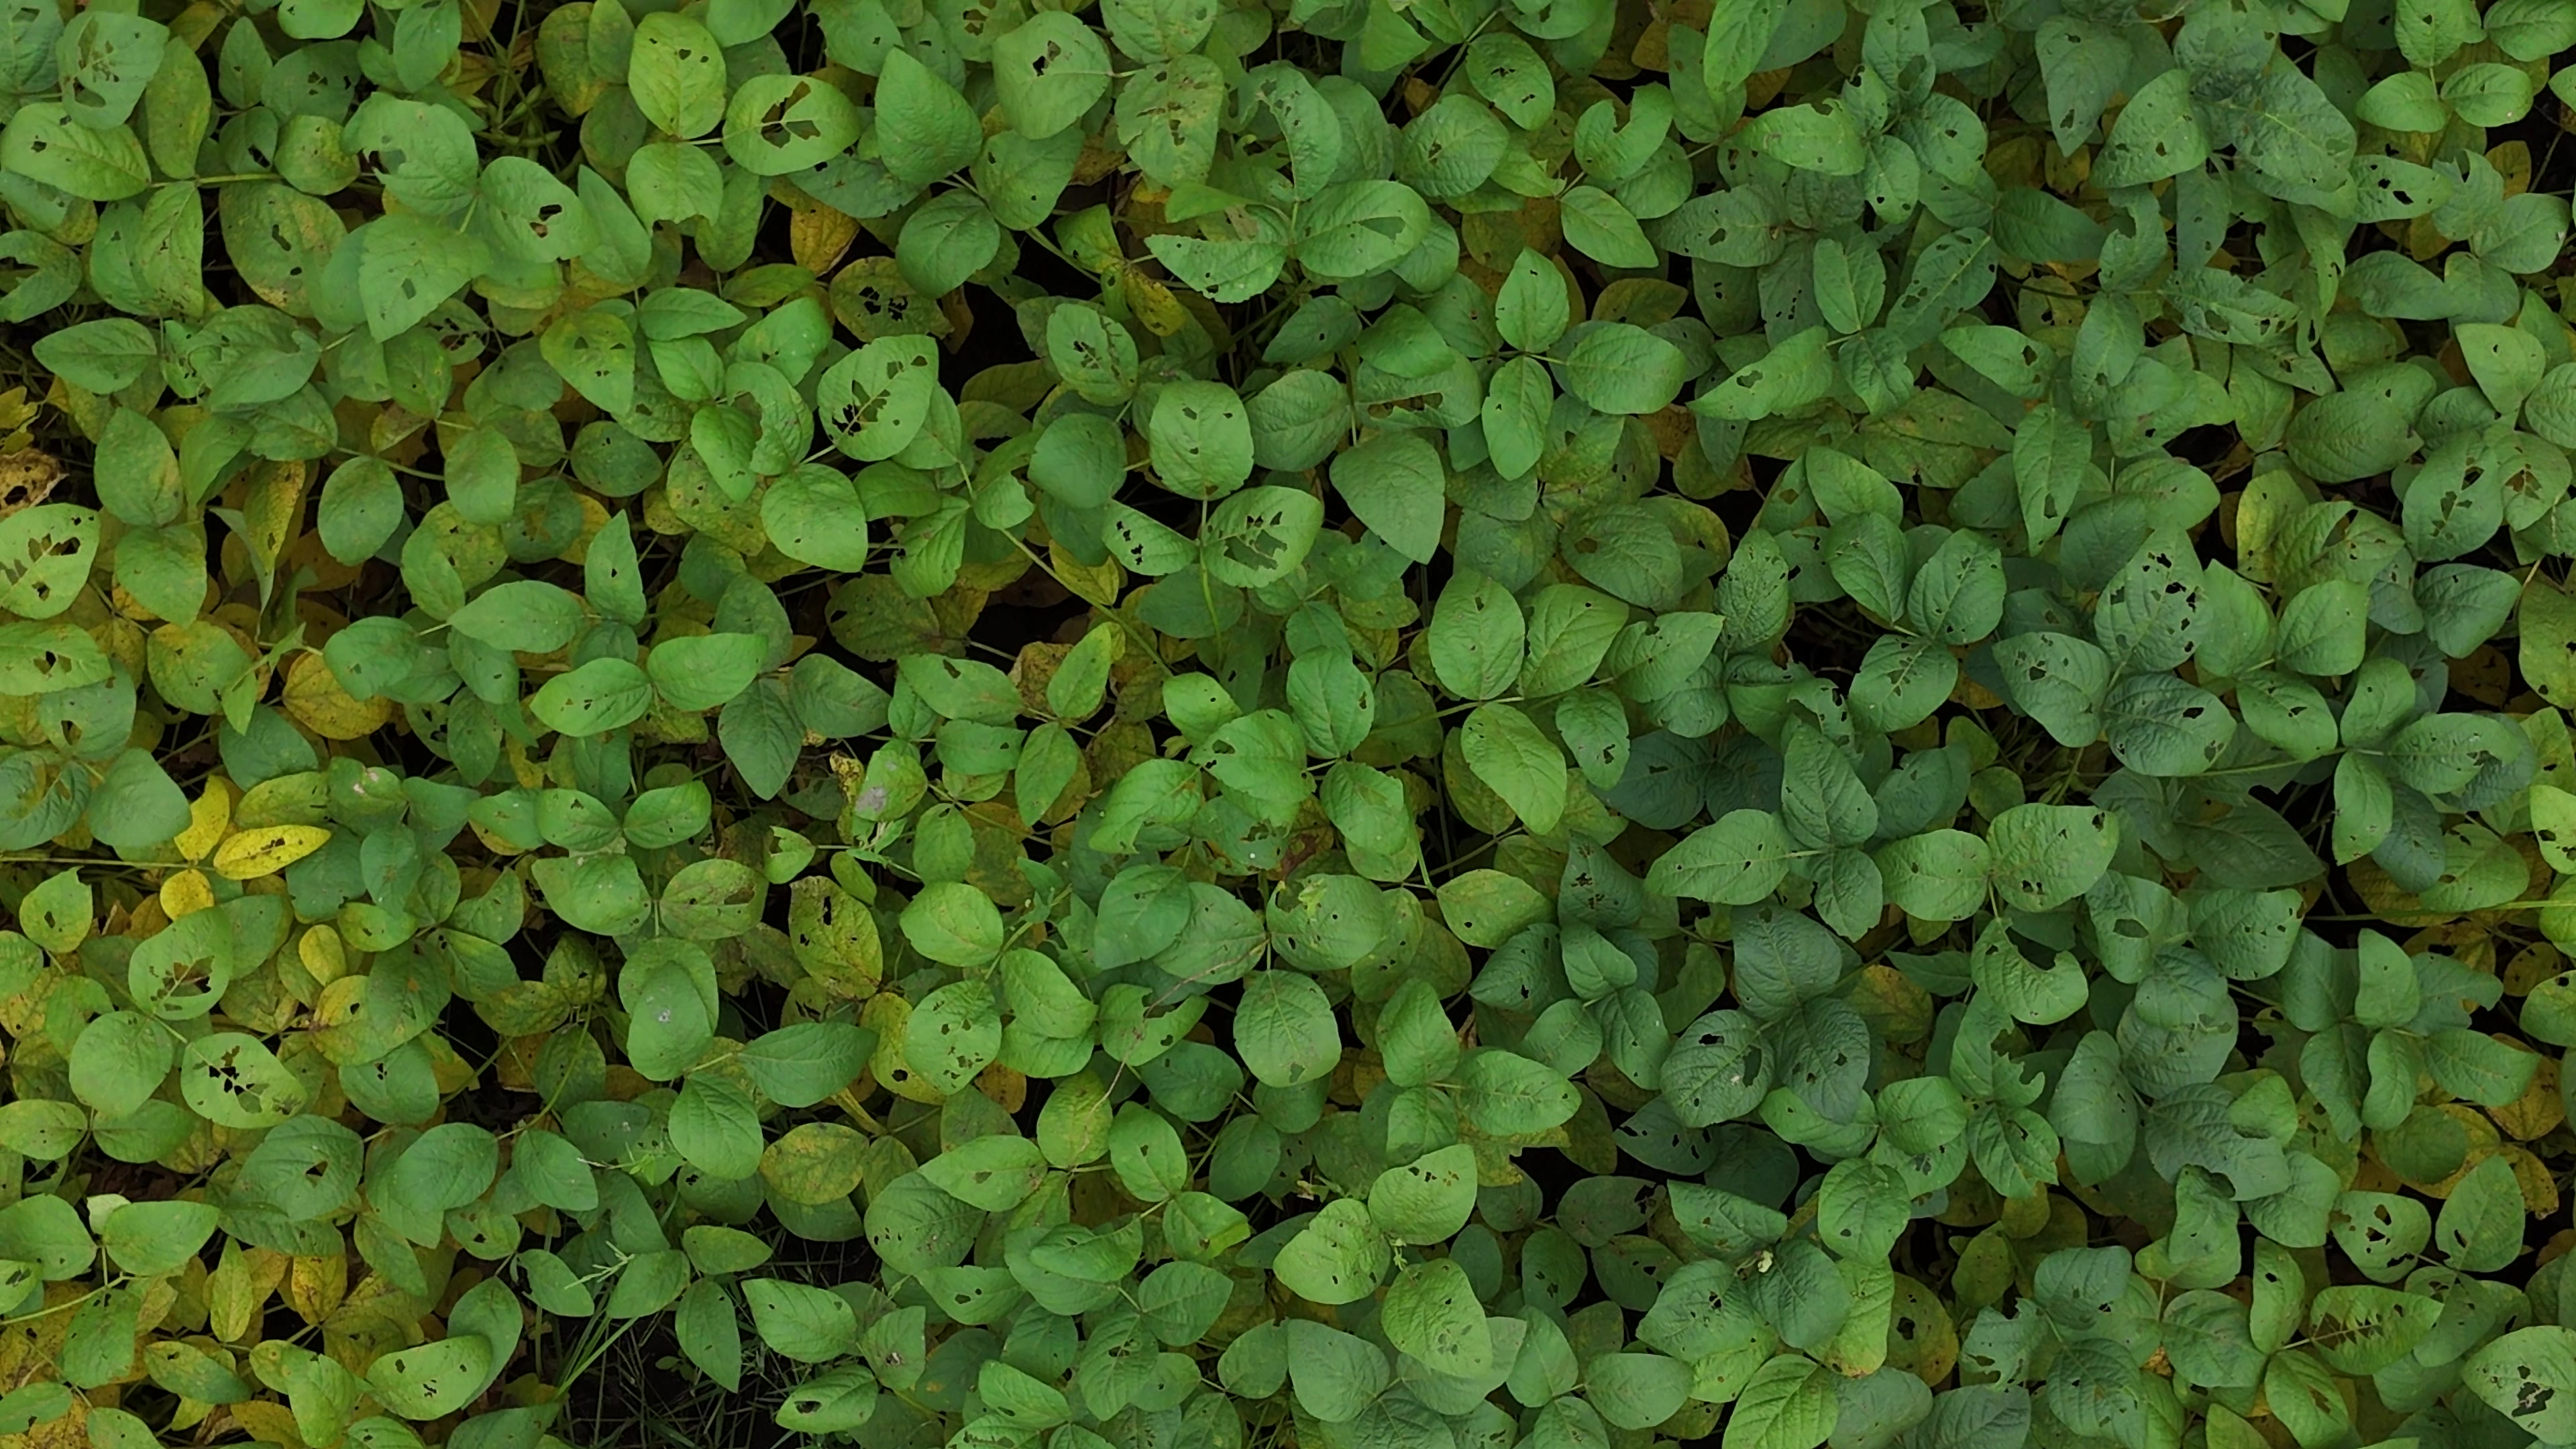
Label: Mosaic